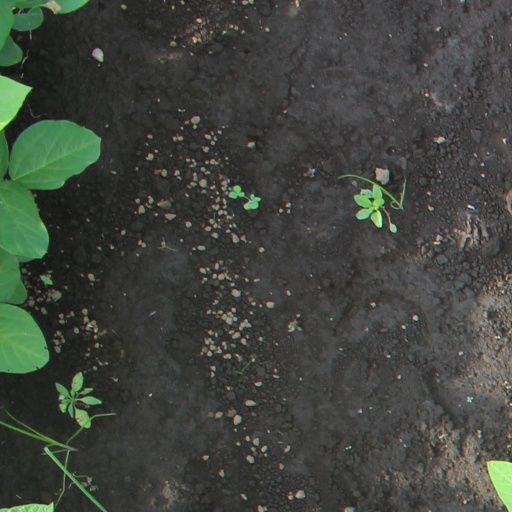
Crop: soybean